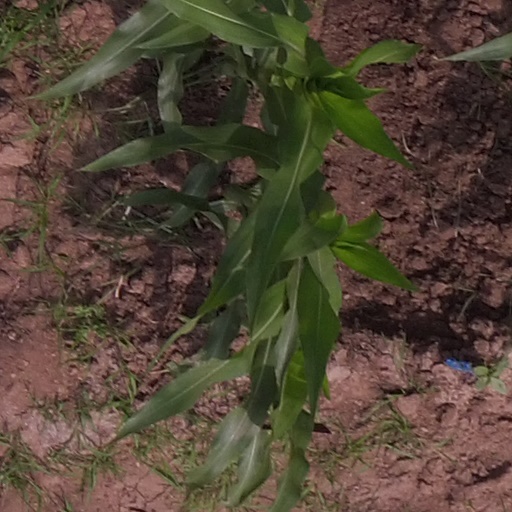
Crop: maize; corn